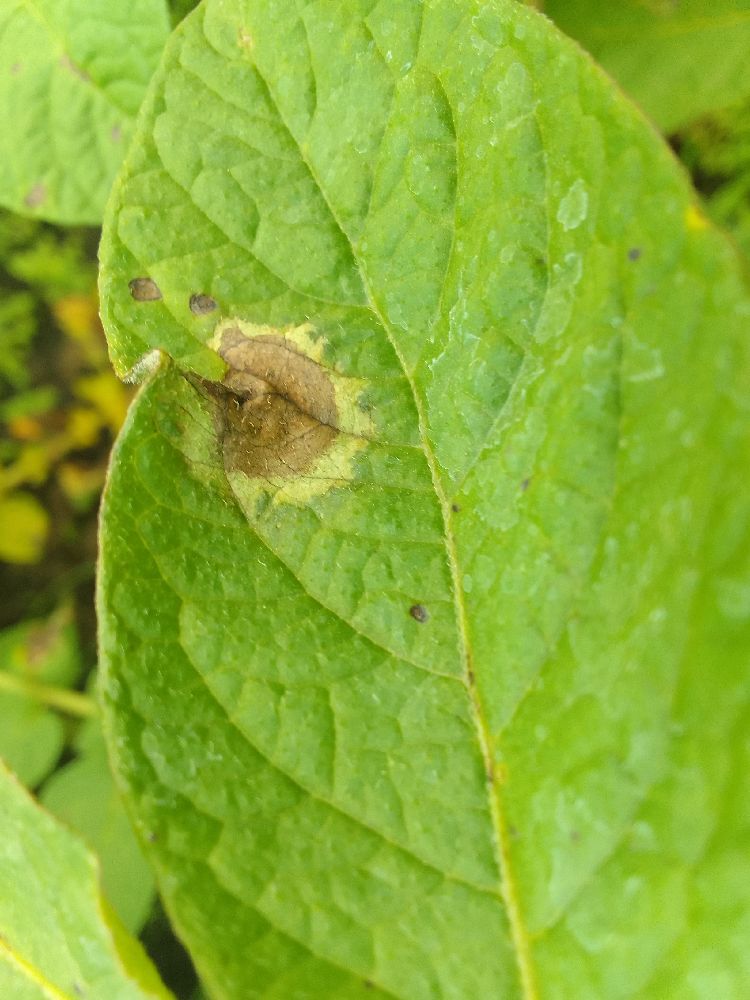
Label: Late blight